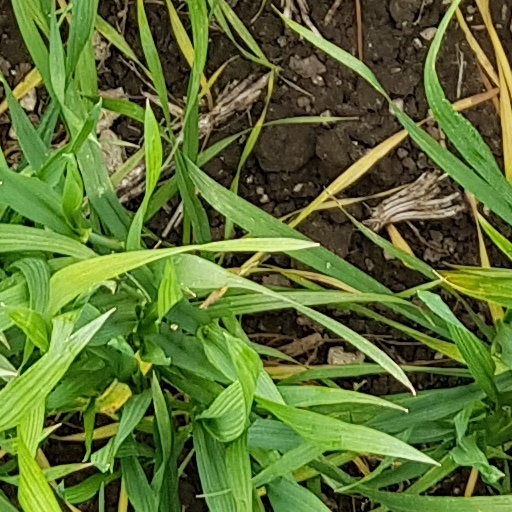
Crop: wheat